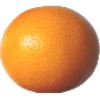
Label: Grapefruit Pink 1